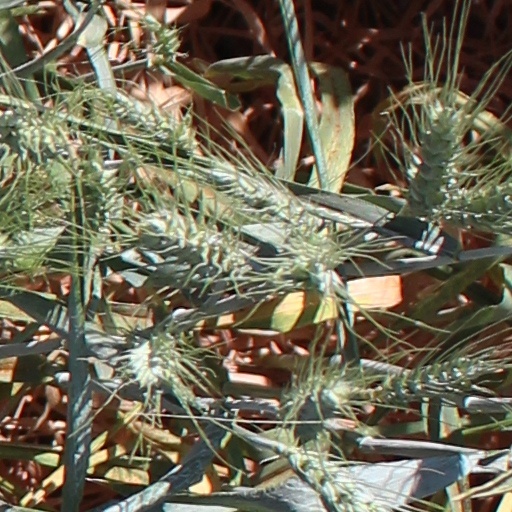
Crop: wheat